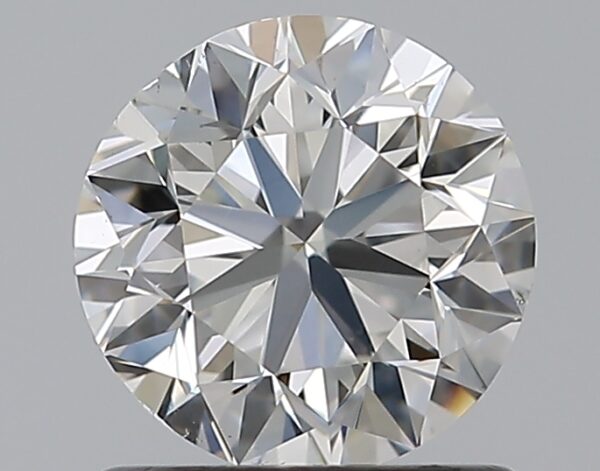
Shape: round
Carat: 0.9
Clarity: VS2
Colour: G
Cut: VG
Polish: EX
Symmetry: VG
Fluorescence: F
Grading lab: GIA
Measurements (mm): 5.98 x 6.04 x 3.89